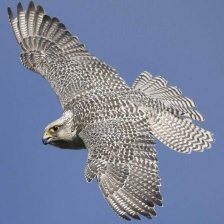
Species: GYRFALCON
Scientific name: FALCO RUSTICOLUS